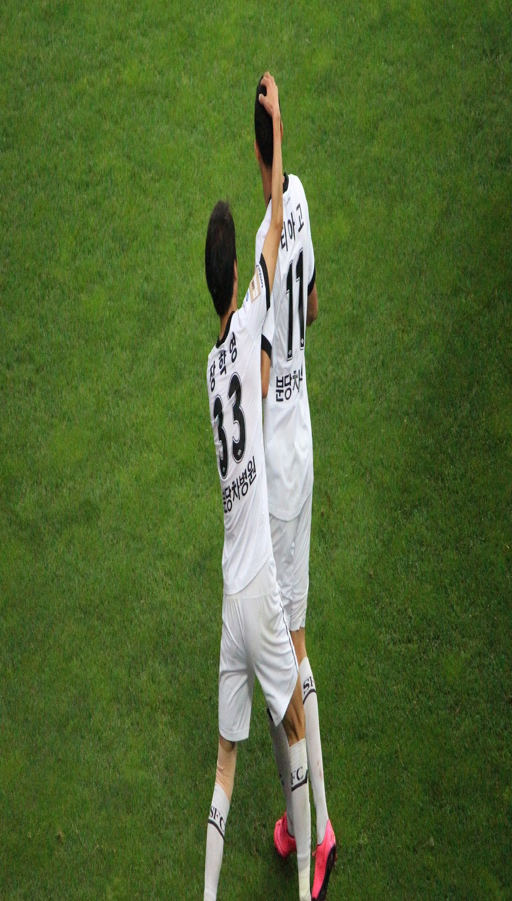
person celebrates second equaliser of the game